Maramfest

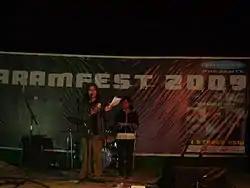
Founder John Hingkung on stage at Maramfest 2009

Maramfest is an annual music and cultural festival held in Manipur, founded by John Hingkung. It usually takes place in December/January. The festival is owned and managed by Sevendiary.com. In 2012, the line-up included two British Metal bands Bloodshot Dawn and Xerath headlining the festival.